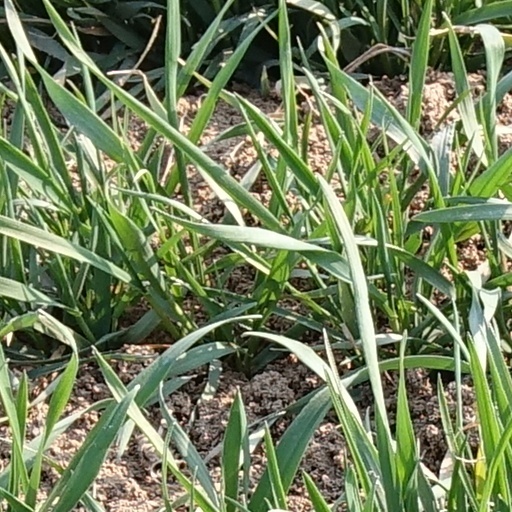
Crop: wheat